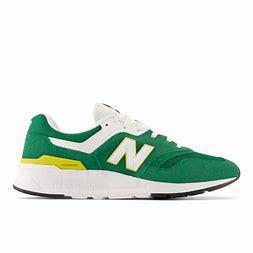
Brand: New
Model: Balance New Balance 997H